Baring Head Lighthouse

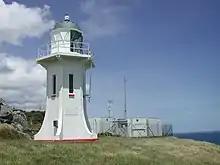

Baring Head Lighthouse is a concrete lighthouse at Baring Head in the Wellington Region of the North Island of New Zealand, with an LED beacon powered by mains electricity. It is owned and operated by Maritime New Zealand, and can be accessed via walking tracks in the southern area of the East Harbour Regional Park, south of Wainuiomata.